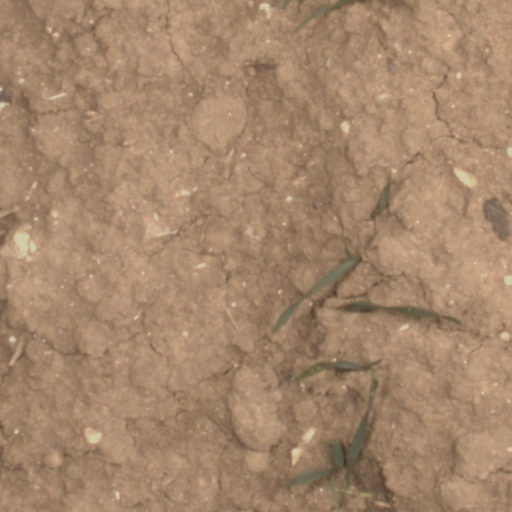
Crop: wheat